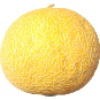
Label: Cantaloupe 1